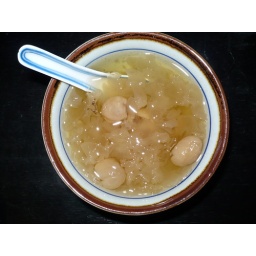
one of the many bowls of white fungus with rock sugar cooked lovingly by Mum.